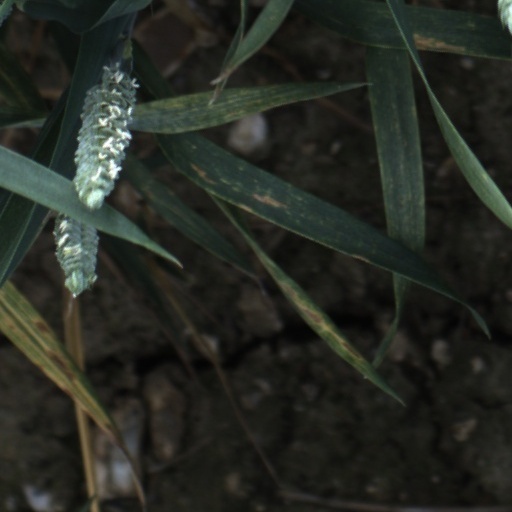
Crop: wheat